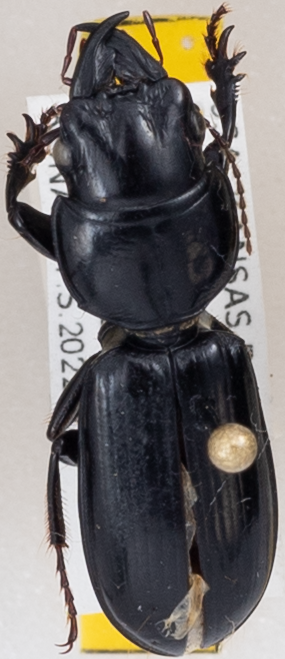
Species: Scarites vicinus
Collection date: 2022-07-20
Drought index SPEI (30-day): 0.718
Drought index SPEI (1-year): -0.276
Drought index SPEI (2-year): -0.24